Dickson Manufacturing Company

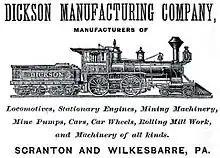
Dickson advertisement from the 1870s

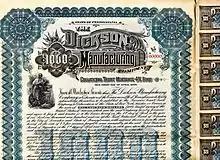
1896 Company Bond Certificate

Dickson Manufacturing Company was an American manufacturer of boilers, blast furnaces and steam engines used in various industries but most known in railway steam locomotives. The company also designed and constructed steam powered mine cable hoists. It was founded in Scranton, Pennsylvania by Thomas Dickson in 1856. In total, the company produced 1,334 steam locomotives until it was taken over by ALCO in 1901.